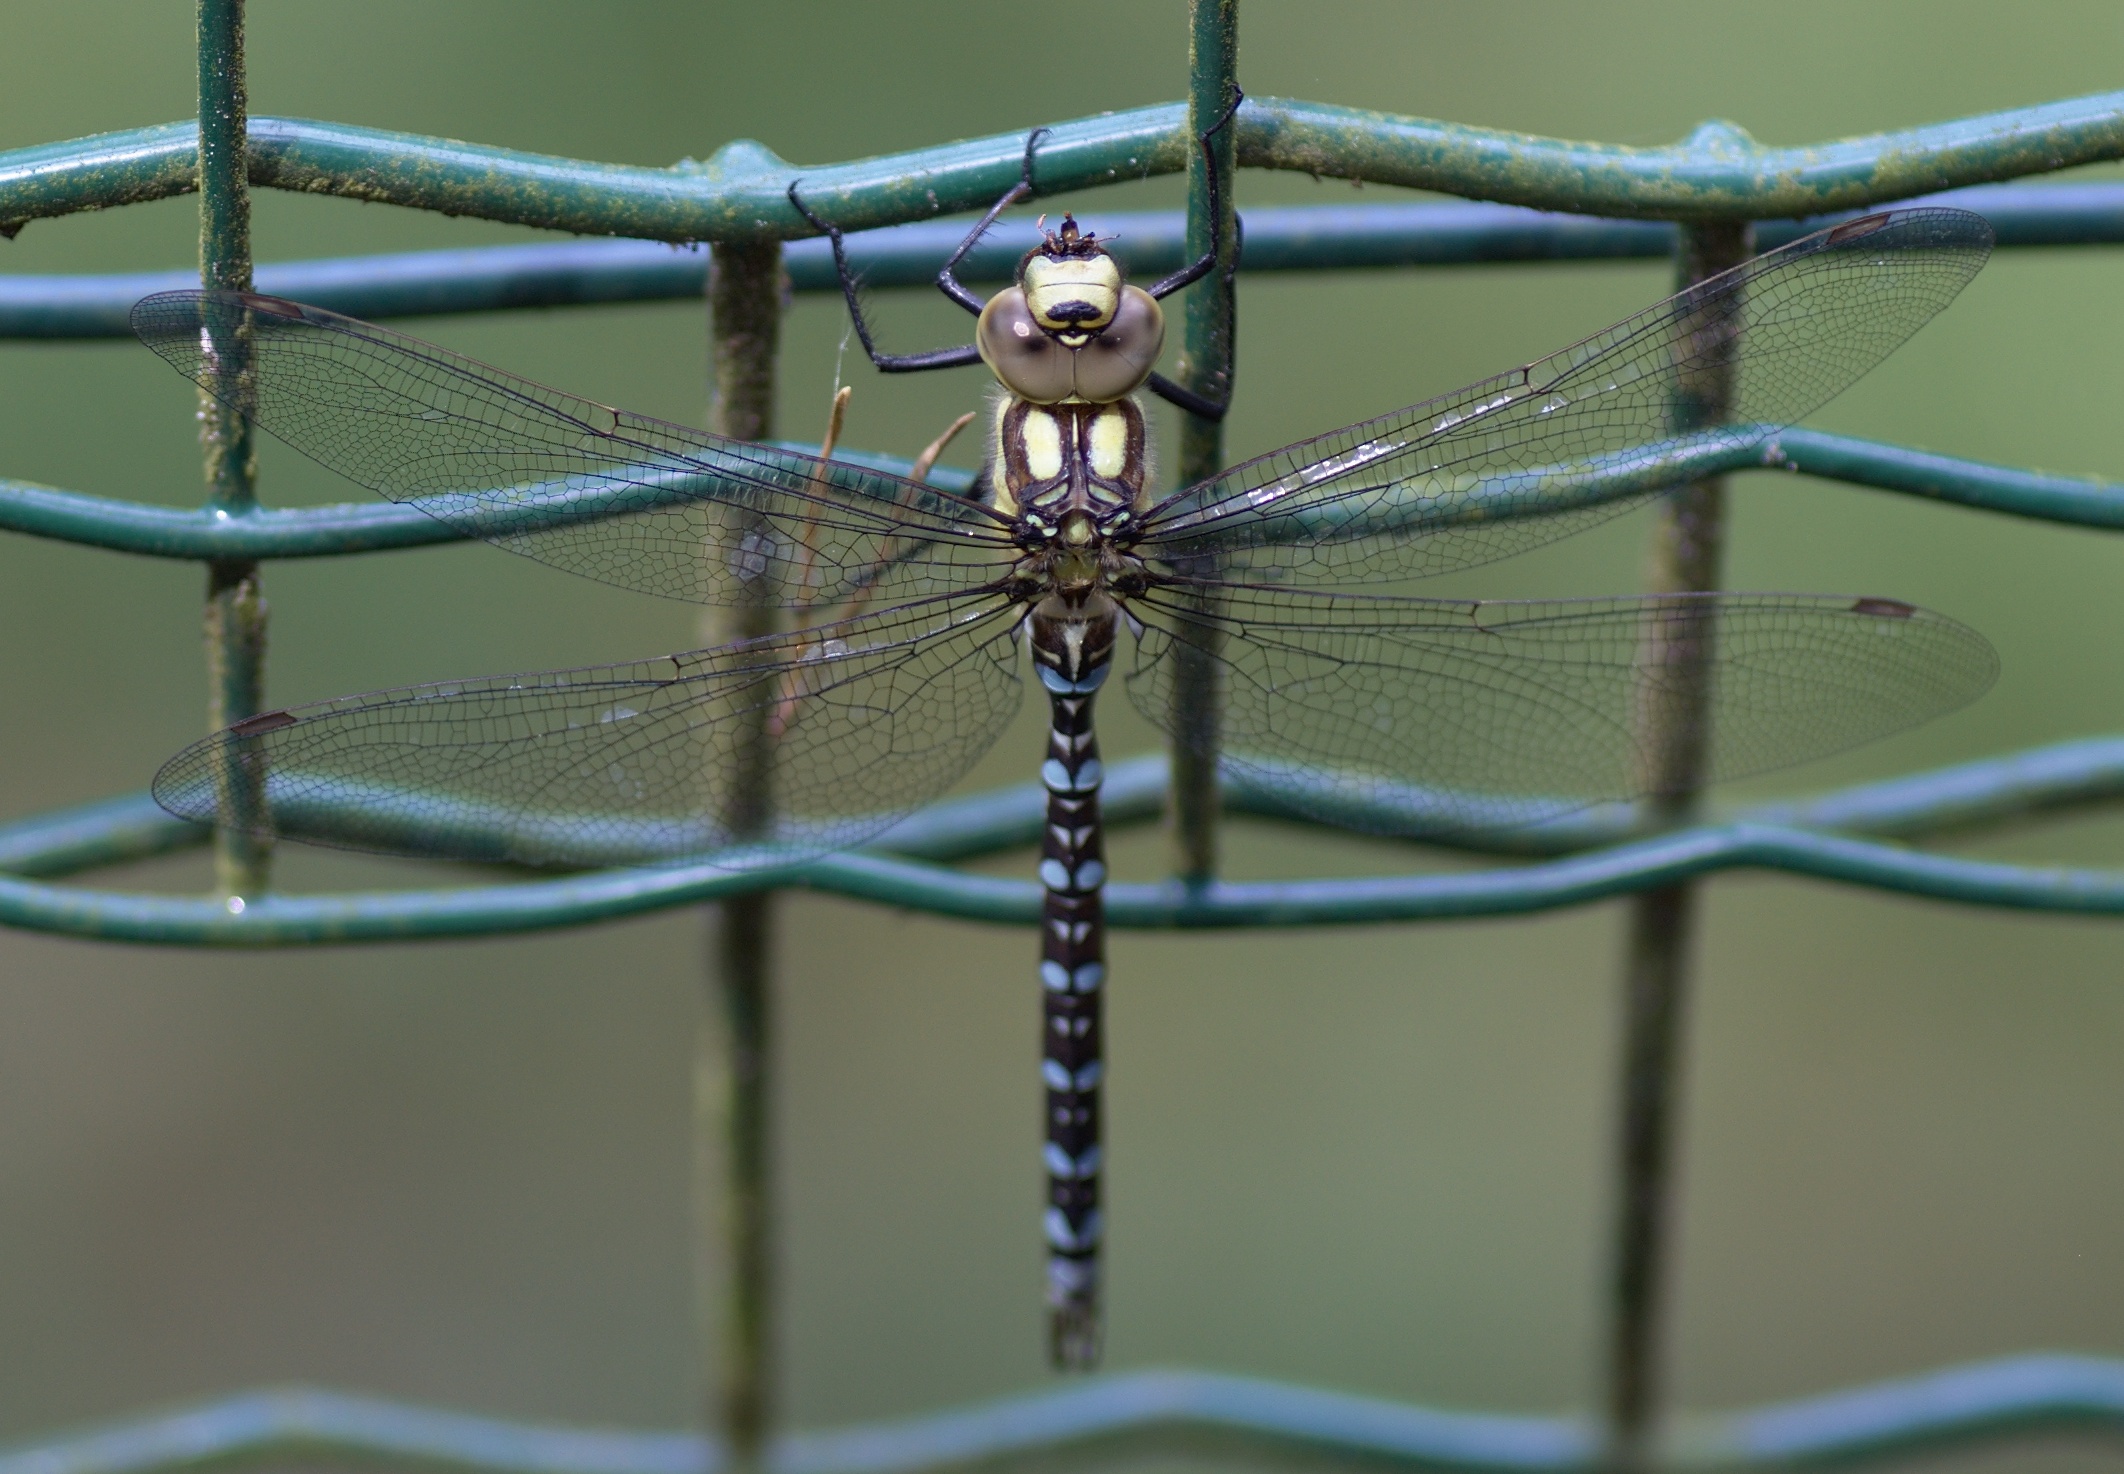
nature, wing, bokeh, fence, green, insect, macro, blue, fauna, invertebrate, net, dragonfly, rawtherapee, germany, deutschland, pentax, tamron, 90mm, brandenburg, lenstagged, steffenzahn, k100d, justpentax, tamron90, macrophotosnolimits, grosschnebeck, wildparkschorfheide, libelle, macro photography, dragonflies and damseflies